List of bread dishes

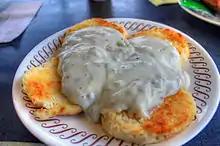
Biscuits and gravy

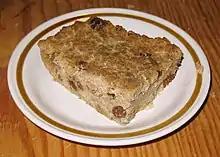
Bread pudding

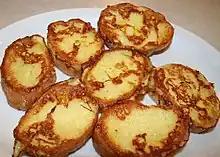
French toast

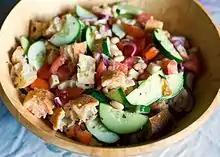
Panzanella

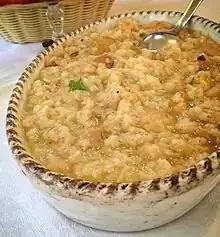
Acquacotta is a type of bread soup.

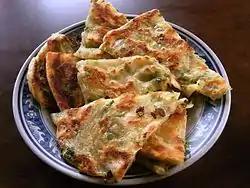
Scallion pancakes

Bread soup is a simple soup that mainly consists of stale bread in a meat or vegetable broth.